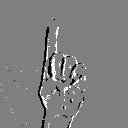
ASL letter: z